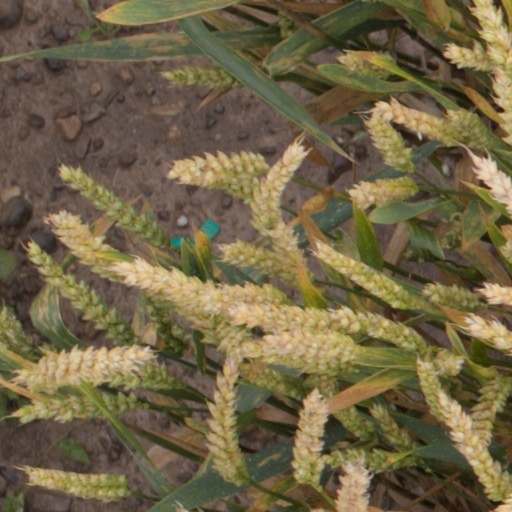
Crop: wheat